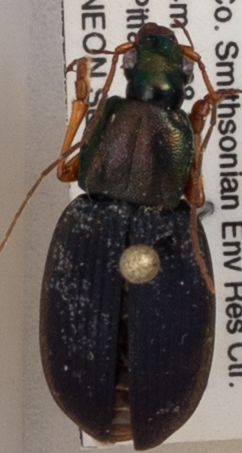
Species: Chlaenius aestivus
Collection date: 2021-07-08
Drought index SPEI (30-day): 1.084
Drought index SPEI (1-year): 2.09
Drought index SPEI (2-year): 1.498